First Presbyterian Church (Ashland, Kentucky)

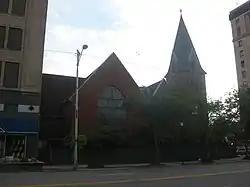

The First Presbyterian Church in Ashland, Kentucky is a historic church building at 1600 Winchester Avenue. It has also been known as Bethesda Church. It was built in 1858 and added to the National Register of Historic Places in 1973.